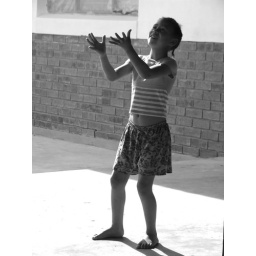
street girl in south africa